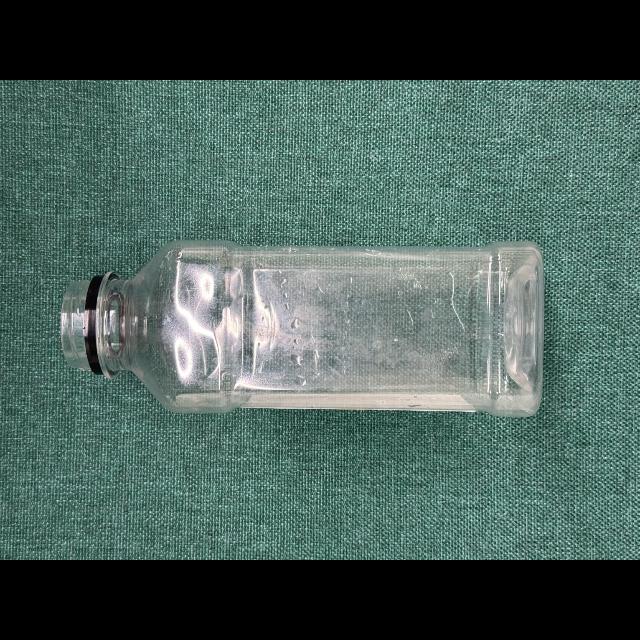
Label: bottles